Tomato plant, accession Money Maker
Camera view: horizontal (90 deg, fisheye); turntable rotation: 330 degrees
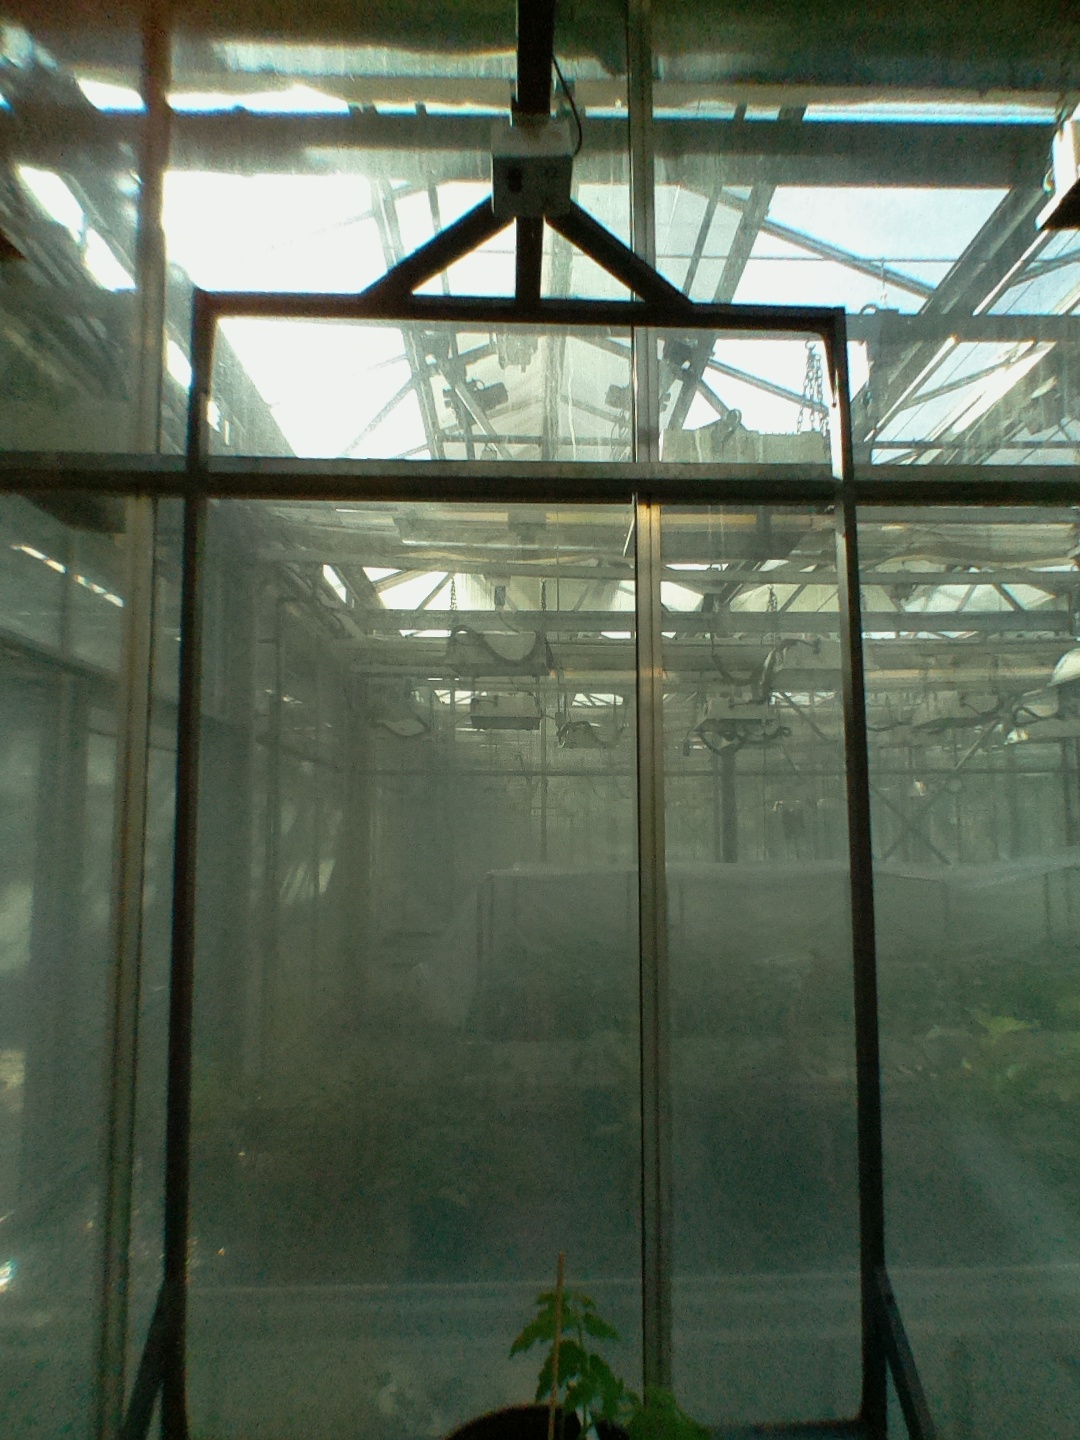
BBCH growth stage 13: 6 of true leaves visible